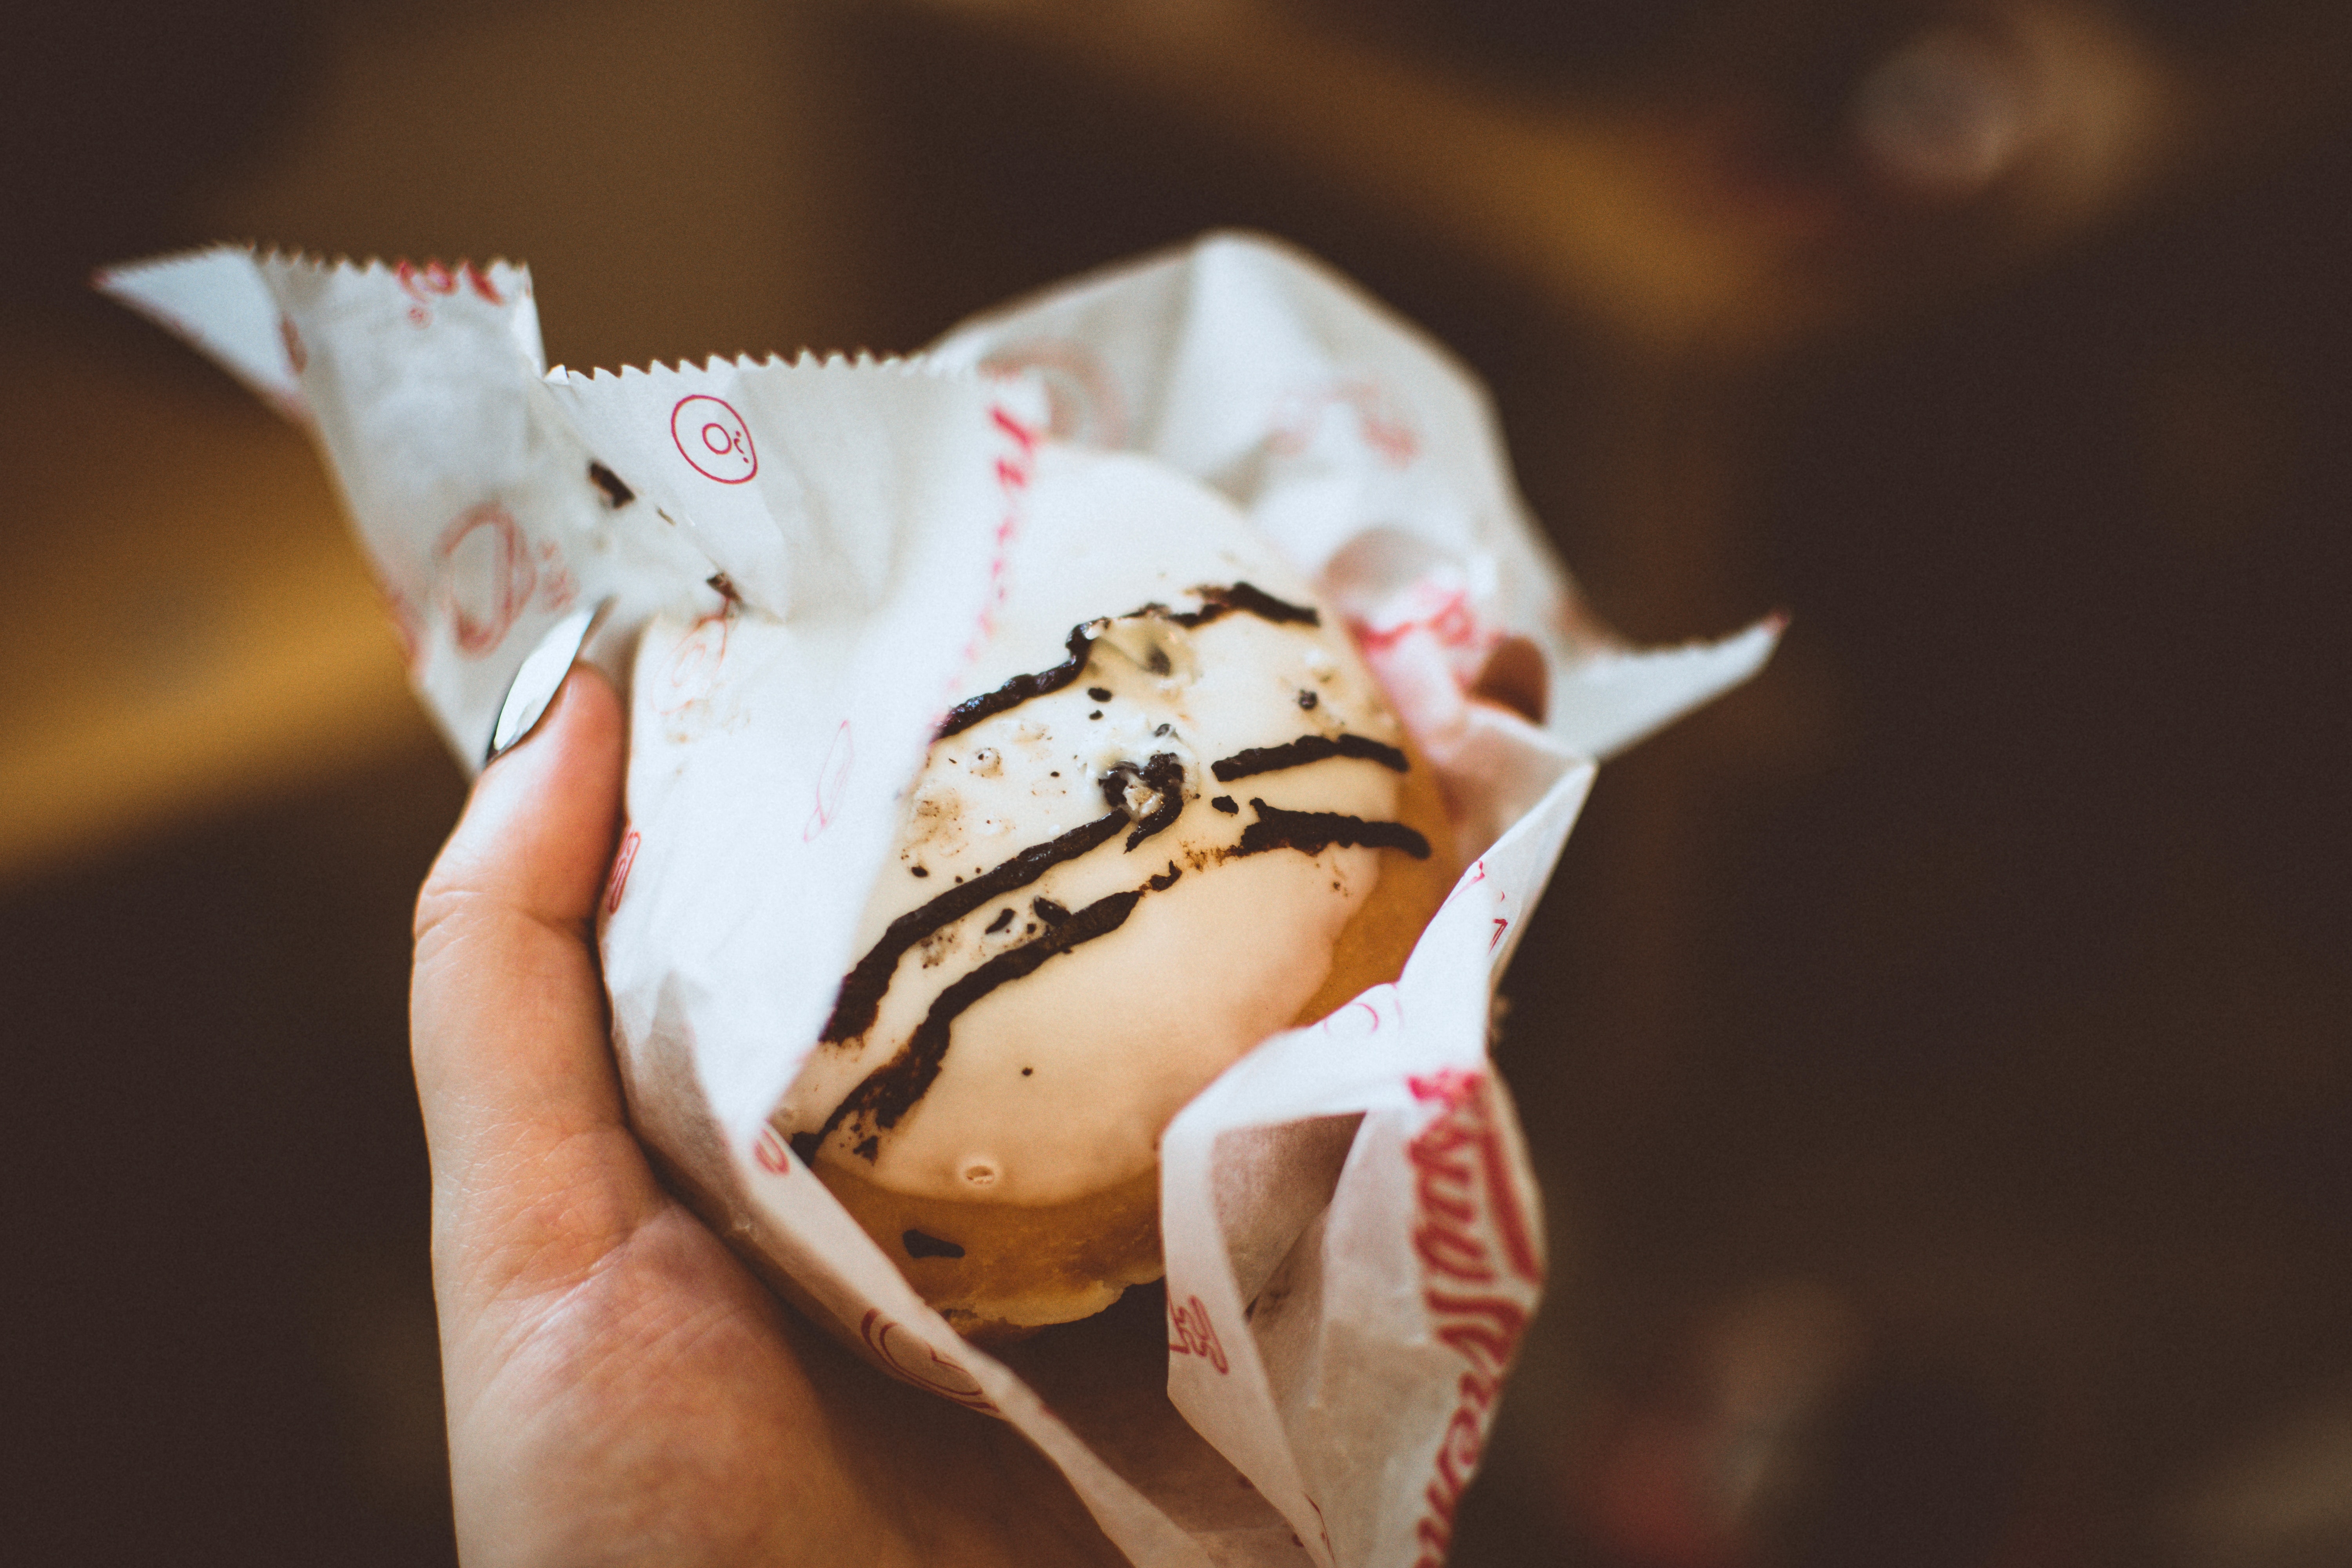
ice cream, food, gelato, frozen dessert, sweetness, dessert, cuisine, hand, dairy, ice cream cone, finger, cream, dish, whipped cream, sundae